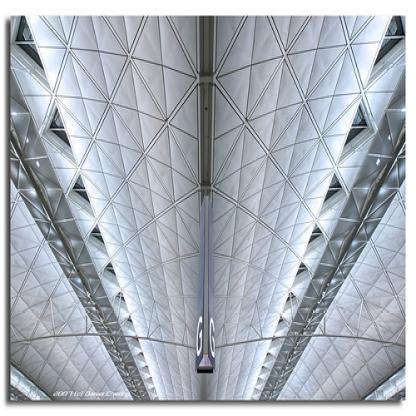
Scene: Indoor